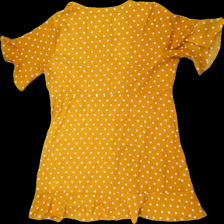
View: back
Type: Dress
Category: Ladies
Brand: Missing
Colors: Yellow
Material: 100% polyester
Pattern: Dots
Cut: Cropped
Size: XL
Season: Summer
Price range: 50-100
Recommended usage: Reuse
Description: Mustard colored wrap dress with dots